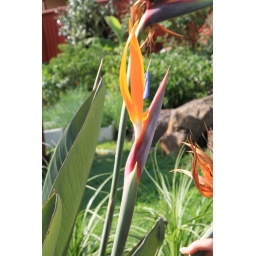
These are flowers from my aunties garden. She sells flowers in the market